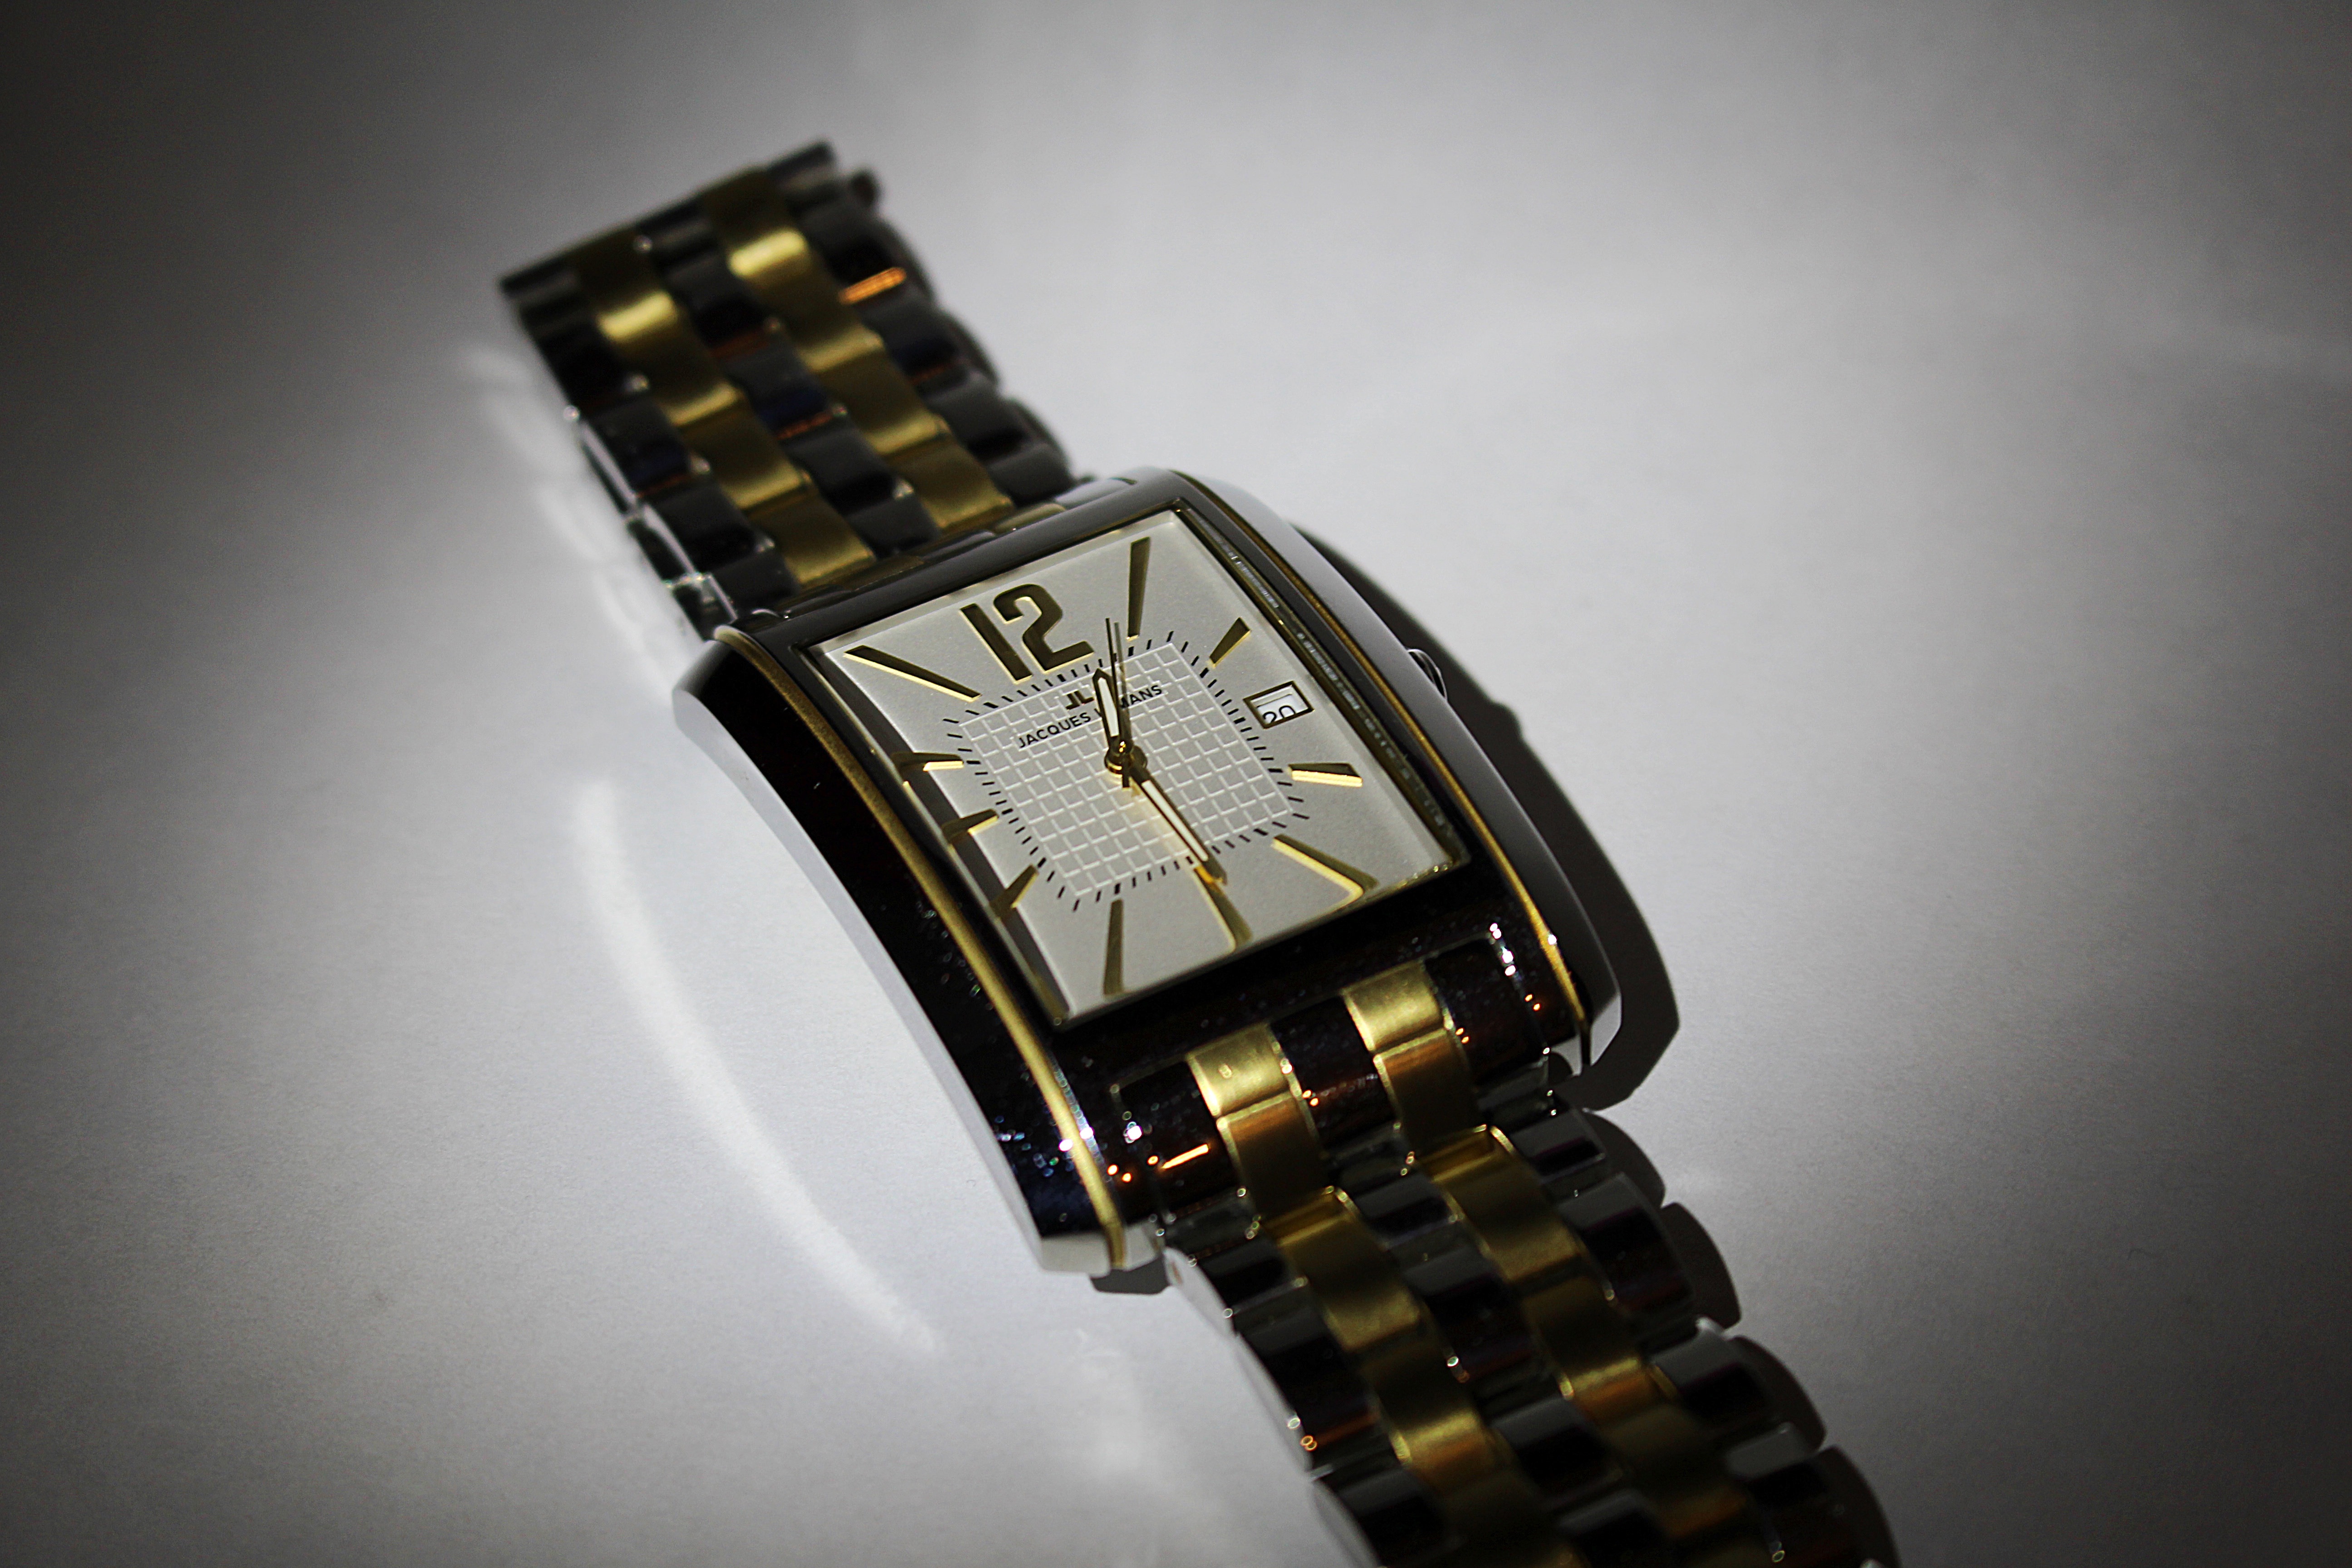
watch, hand, clock, brand, jewellery, wrist watch, strap, time indicating, time of